Ueli Steck

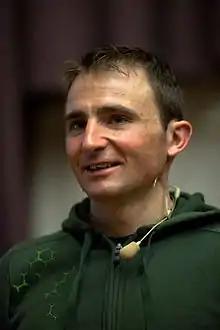
Steck in 2012

Ueli Steck (4 October 1976 – 30 April 2017) was a Swiss rock climber and alpinist. He was the first to climb Annapurna solo via its South Face (though this is disputed by some), and set speed records on the North Face trilogy in the Alps. He won two Piolet d'Or awards, in 2009 and 2014. Having previously summitted Mount Everest, Steck died on 30 April 2017, after a fall during an acclimatizing climb for an attempt on the Hornbein route on the north face of Everest without supplemental oxygen.